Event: Nepal Earthquake
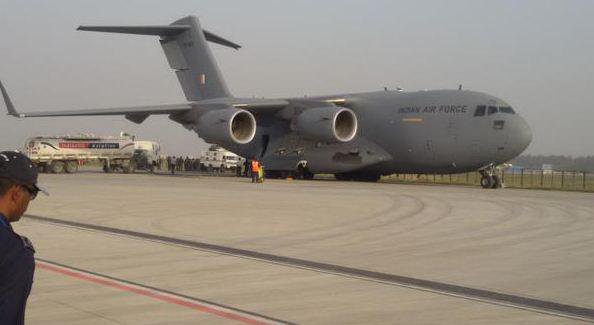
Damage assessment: no_damage